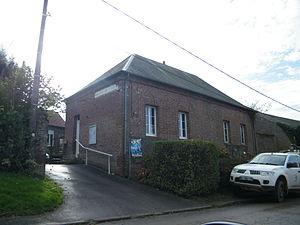
Bâtiments communaux.
Cressy-Omencourt est une commune française située dans le département de la Somme en région Hauts-de-France.